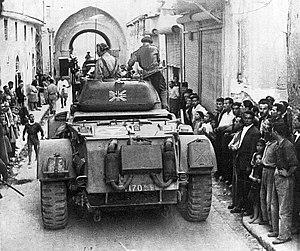
La crise franco-britannique au Levant, est une crise militaire et diplomatique survenue en mai 1945 entre la France et le Royaume-Uni peu après la fin Seconde Guerre mondiale en Europe.